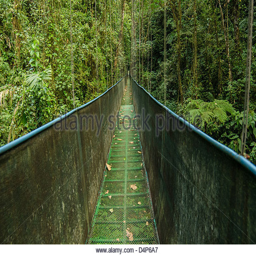
hanging bridge cutting through the rainforest in the area